Ada Nield Chew

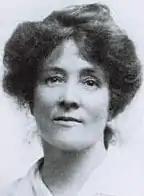

Ada Nield Chew (28 January 1870 – 27 December 1945) was a British campaigning socialist, writer and suffragist. Her name is on the plinth of Millicent Fawcett's statue in Parliament Square, London.